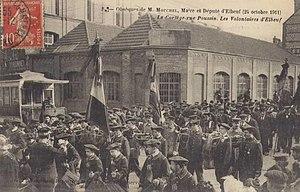
Le tramway d'Elbeuf est mis en service en 1898 dans le sud du département de la Seine-Inférieure pour faciliter les déplacements des habitants de la cité textile d'Elbeuf et de ses banlieues ouvrières. Avec ses quatre lignes à écartement standard longues de neuf kilomètres et divergeant de la place du Calvaire, le réseau transporta jusqu'à 1,5 million de personnes, en 1899, au début de l'exploitation.